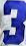
Number: 3